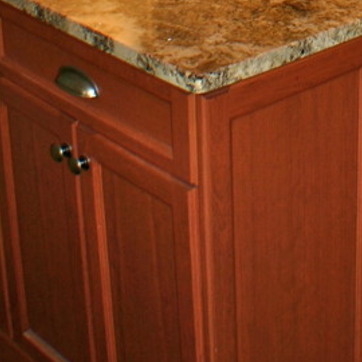
Material: wood